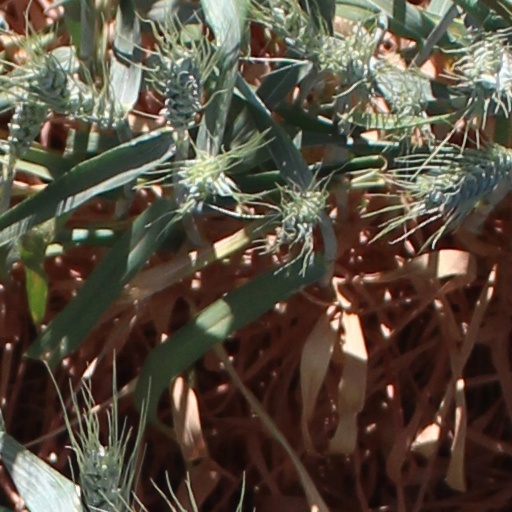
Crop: wheat